Shin-Hanamaki Station

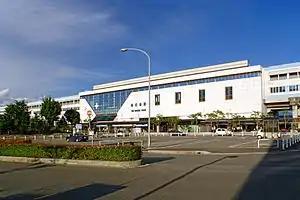
Shin-Hanamaki Station in August 2007

is a junction railway station in the city of Hanamaki, Iwate, Japan, operated by East Japan Railway Company (JR East).